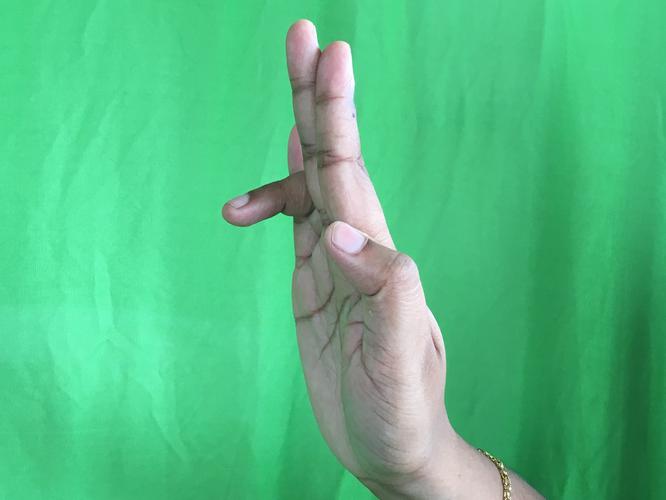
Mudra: Tripathaka
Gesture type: single_hand